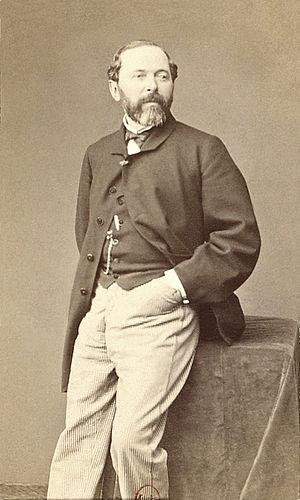
Charles de Tournemine (1812 - 1872), peintre orientaliste français.Português: Charles de Tournemine (1812 - 1872), pintor francês, especializado em temas orientais.
Charles de Tournemine, né Charles-Émile Vacher de Tournemine, le 25 octobre 1812 à Toulon, où il est mort le 22 décembre 1872, est un peintre orientaliste français.